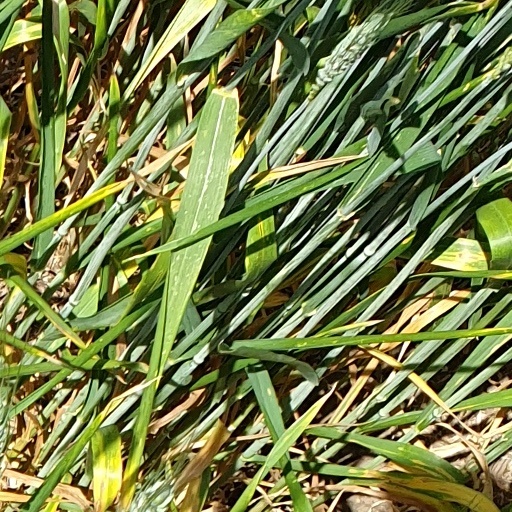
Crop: wheat